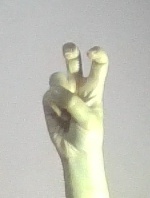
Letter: toot